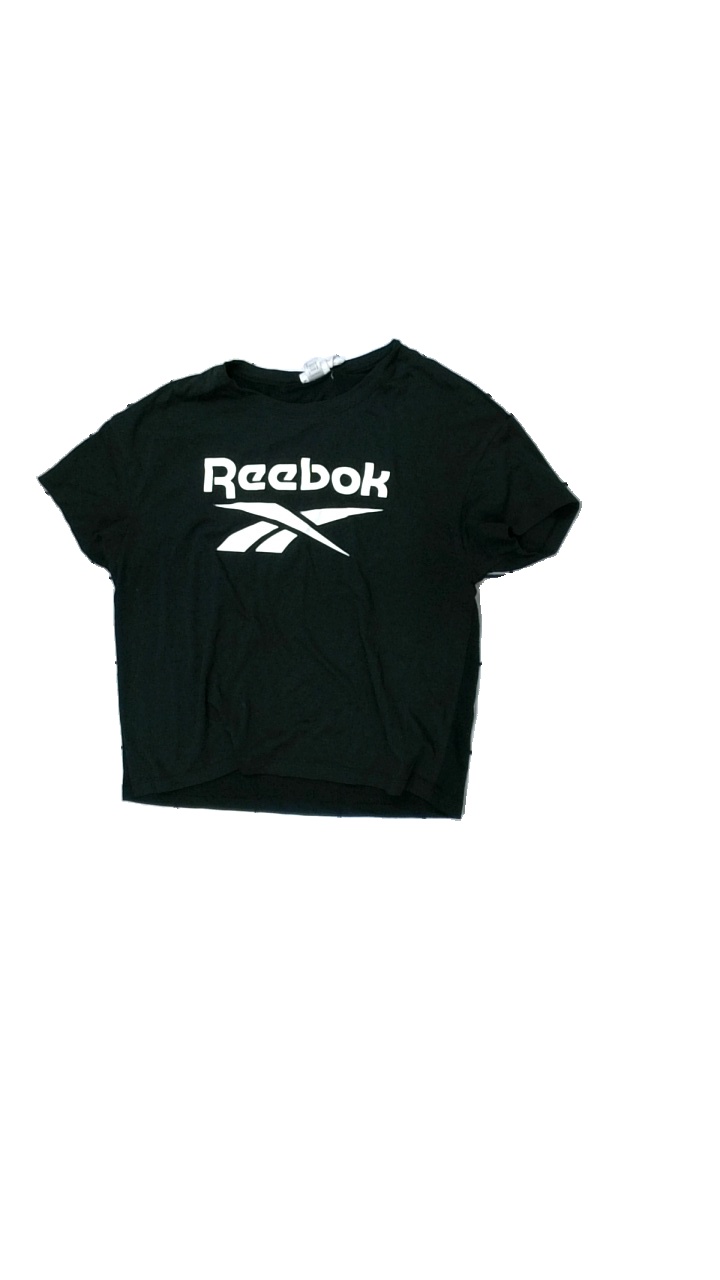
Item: Training Top (Ladies)
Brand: Reebok
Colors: Black, White
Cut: Regular, C-collar
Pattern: Logo print
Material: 68% polyester, 32% cotton
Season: All
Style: Sports
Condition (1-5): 2
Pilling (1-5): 1
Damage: pilling armpit
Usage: Export
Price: <50